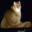
Label: cat